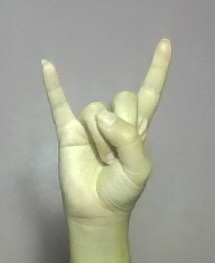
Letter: la